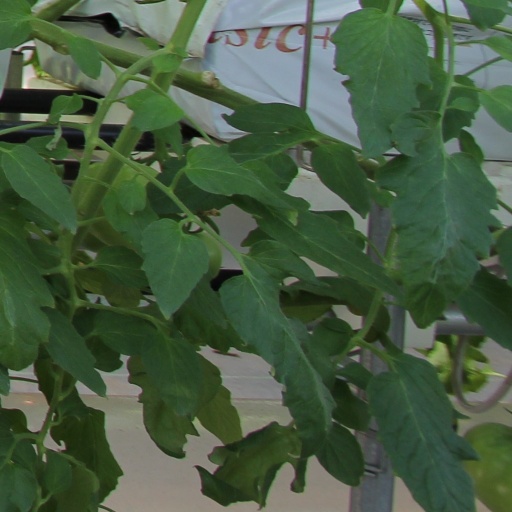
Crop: tomato